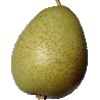
Label: Pear 1